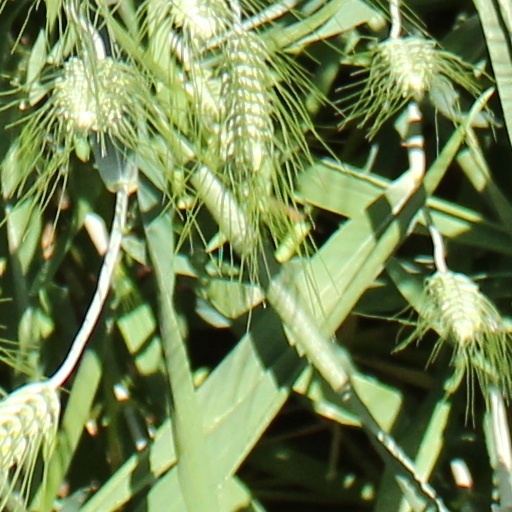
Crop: wheat